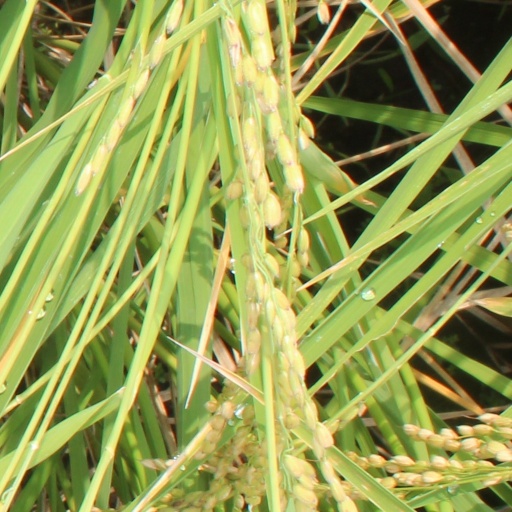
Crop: rice